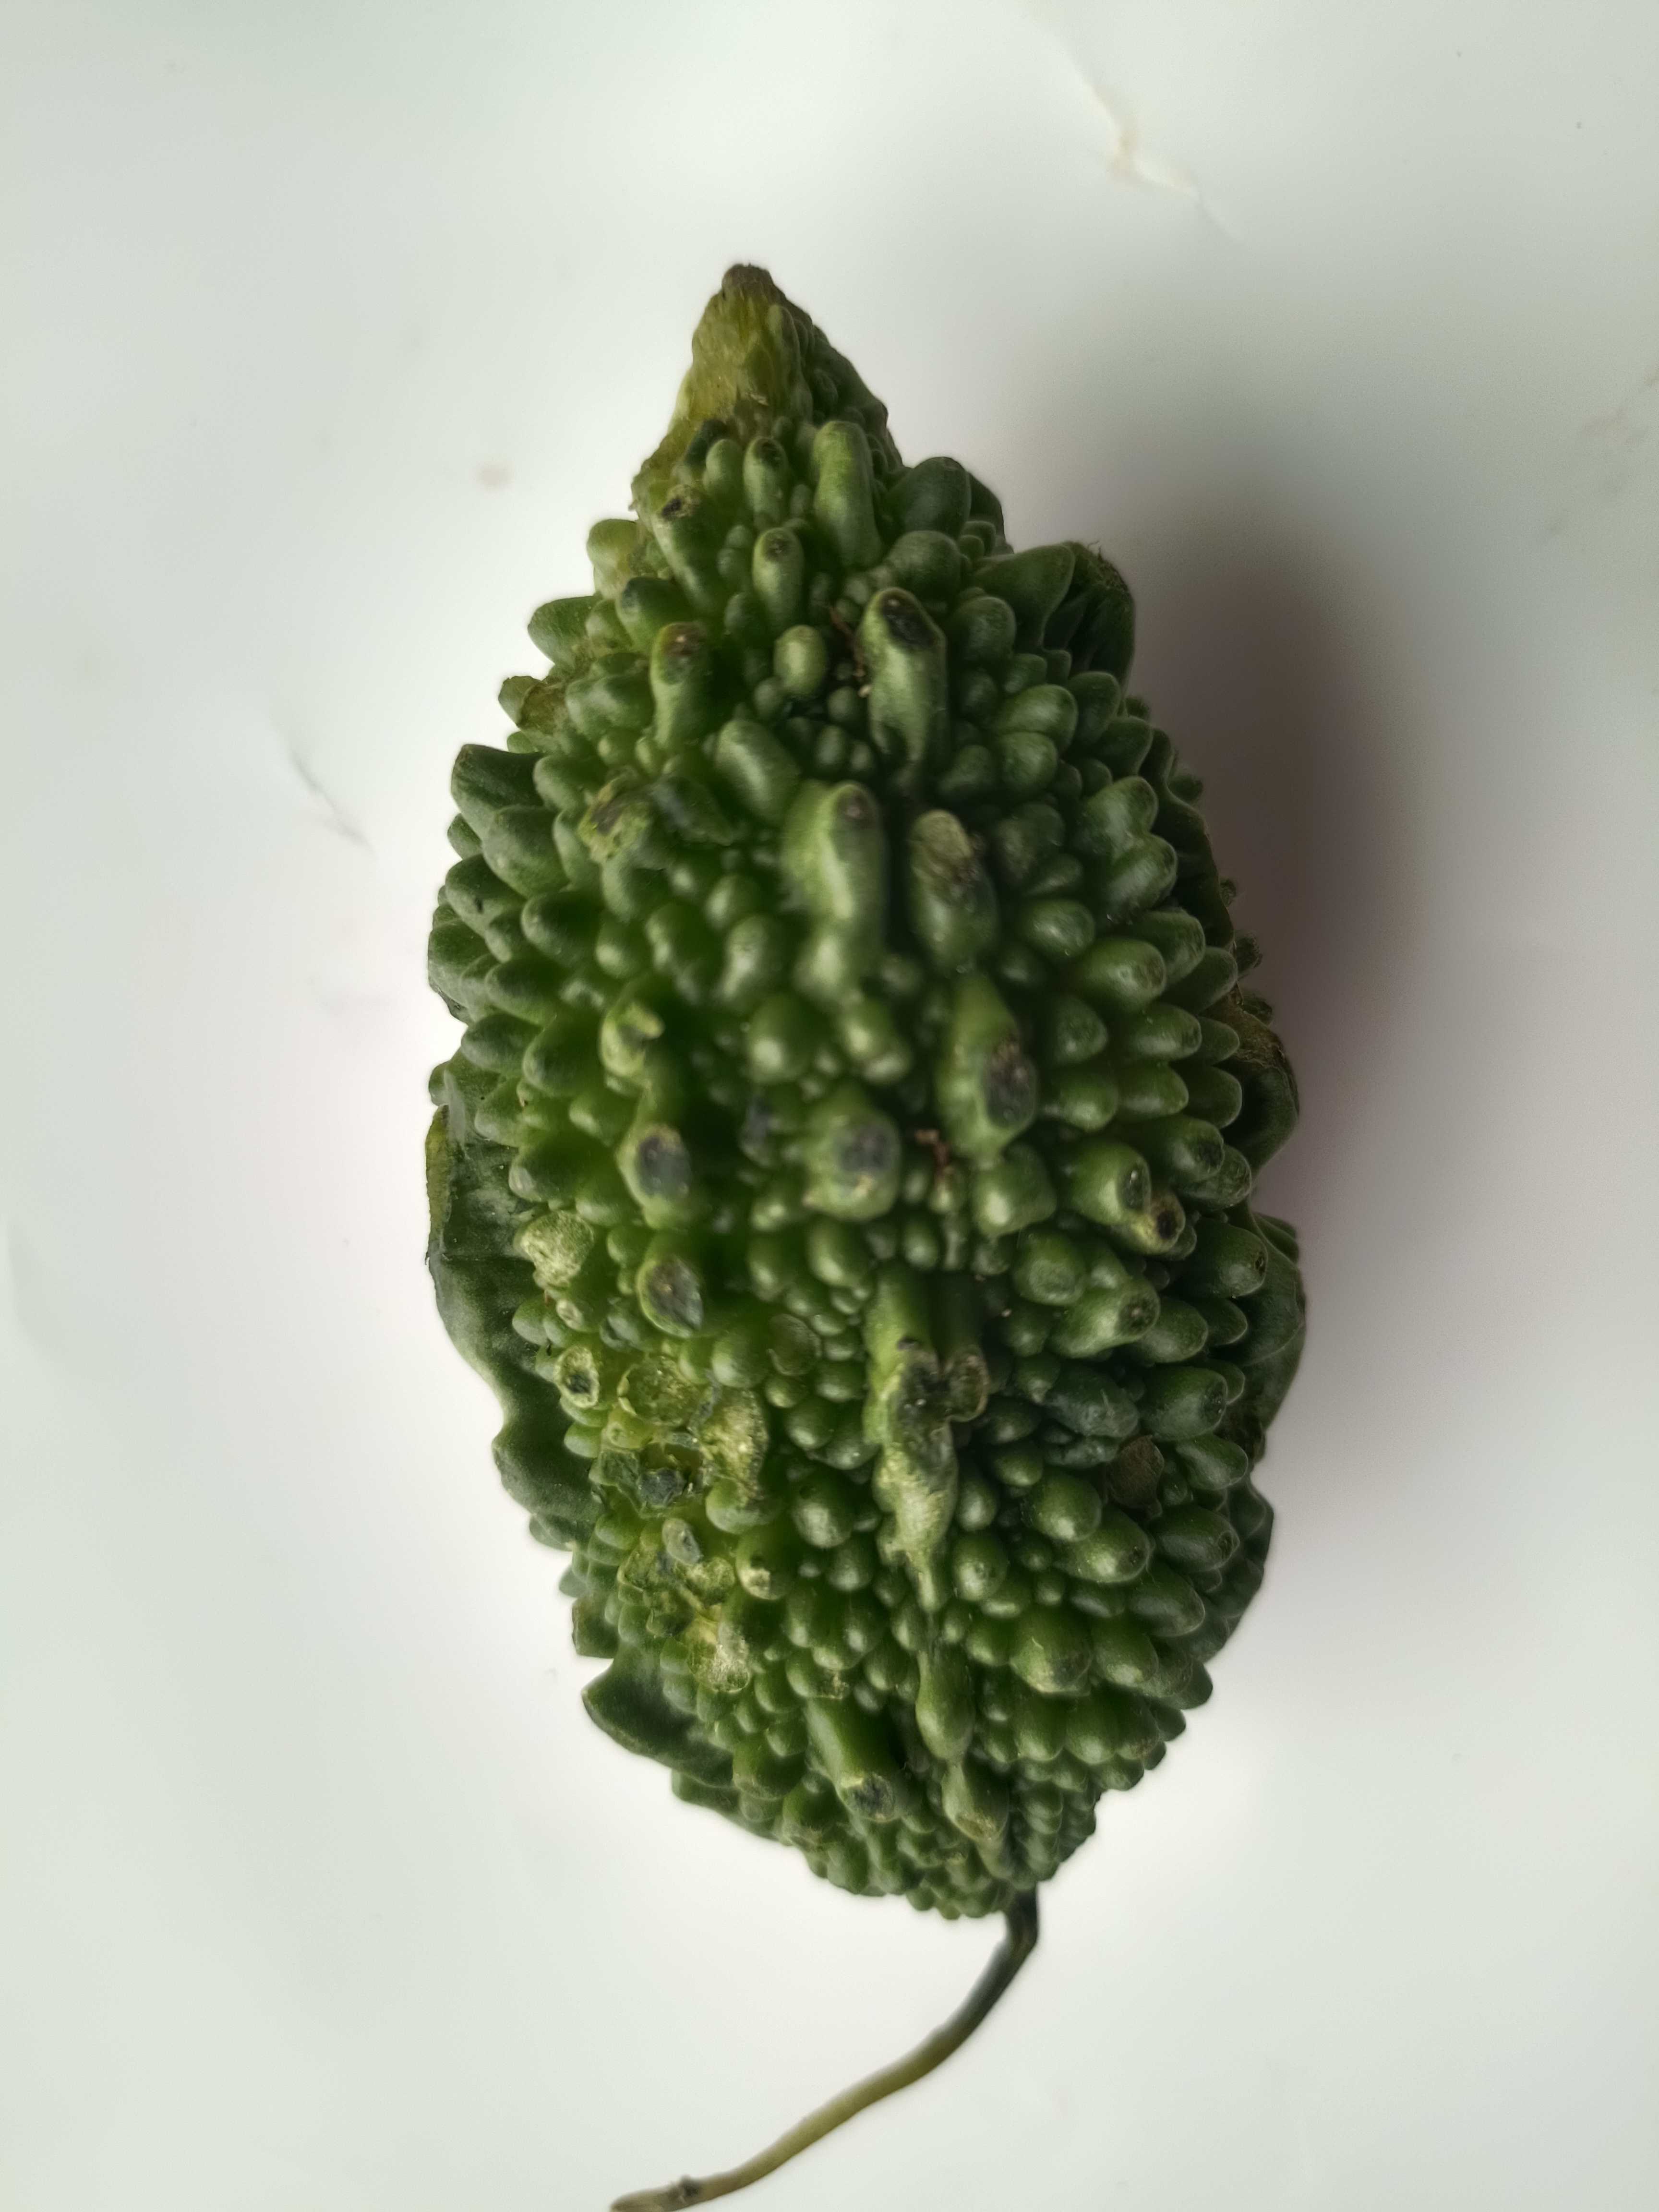
Label: Momordica charantia